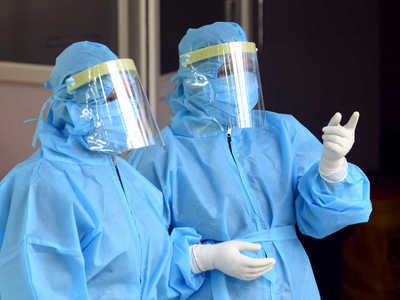
Objects detected:
Face_Shield
Face_Shield
Mask
Mask
Gloves
Gloves
Coverall
Coverall